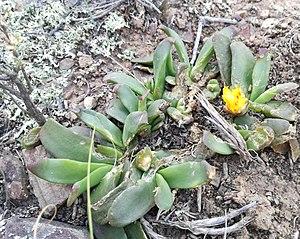
Glottiphyllum est un genre botanique d'environ 57 espèces de plantes succulentes tropicales à fleurs de la famille des Aizoaceae.